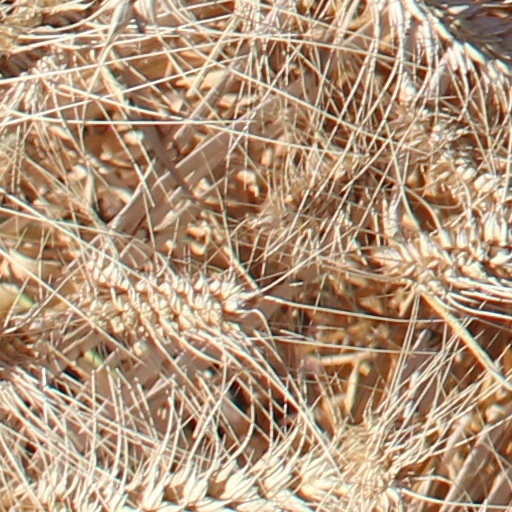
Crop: wheat